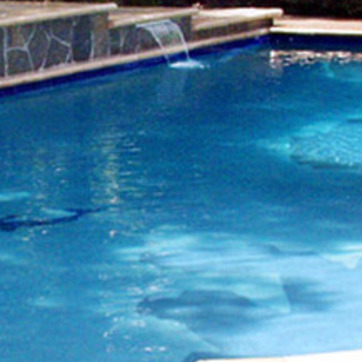
Material: water